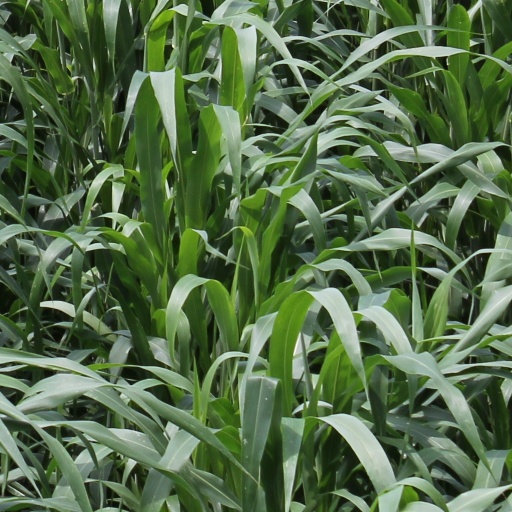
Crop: sorghum